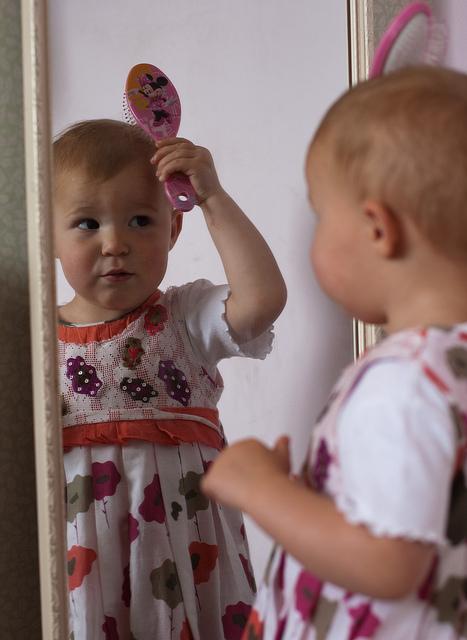
A baby brushing it's  hair in front of a mirror.